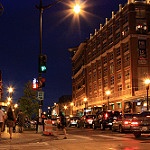
Scene: Outdoor